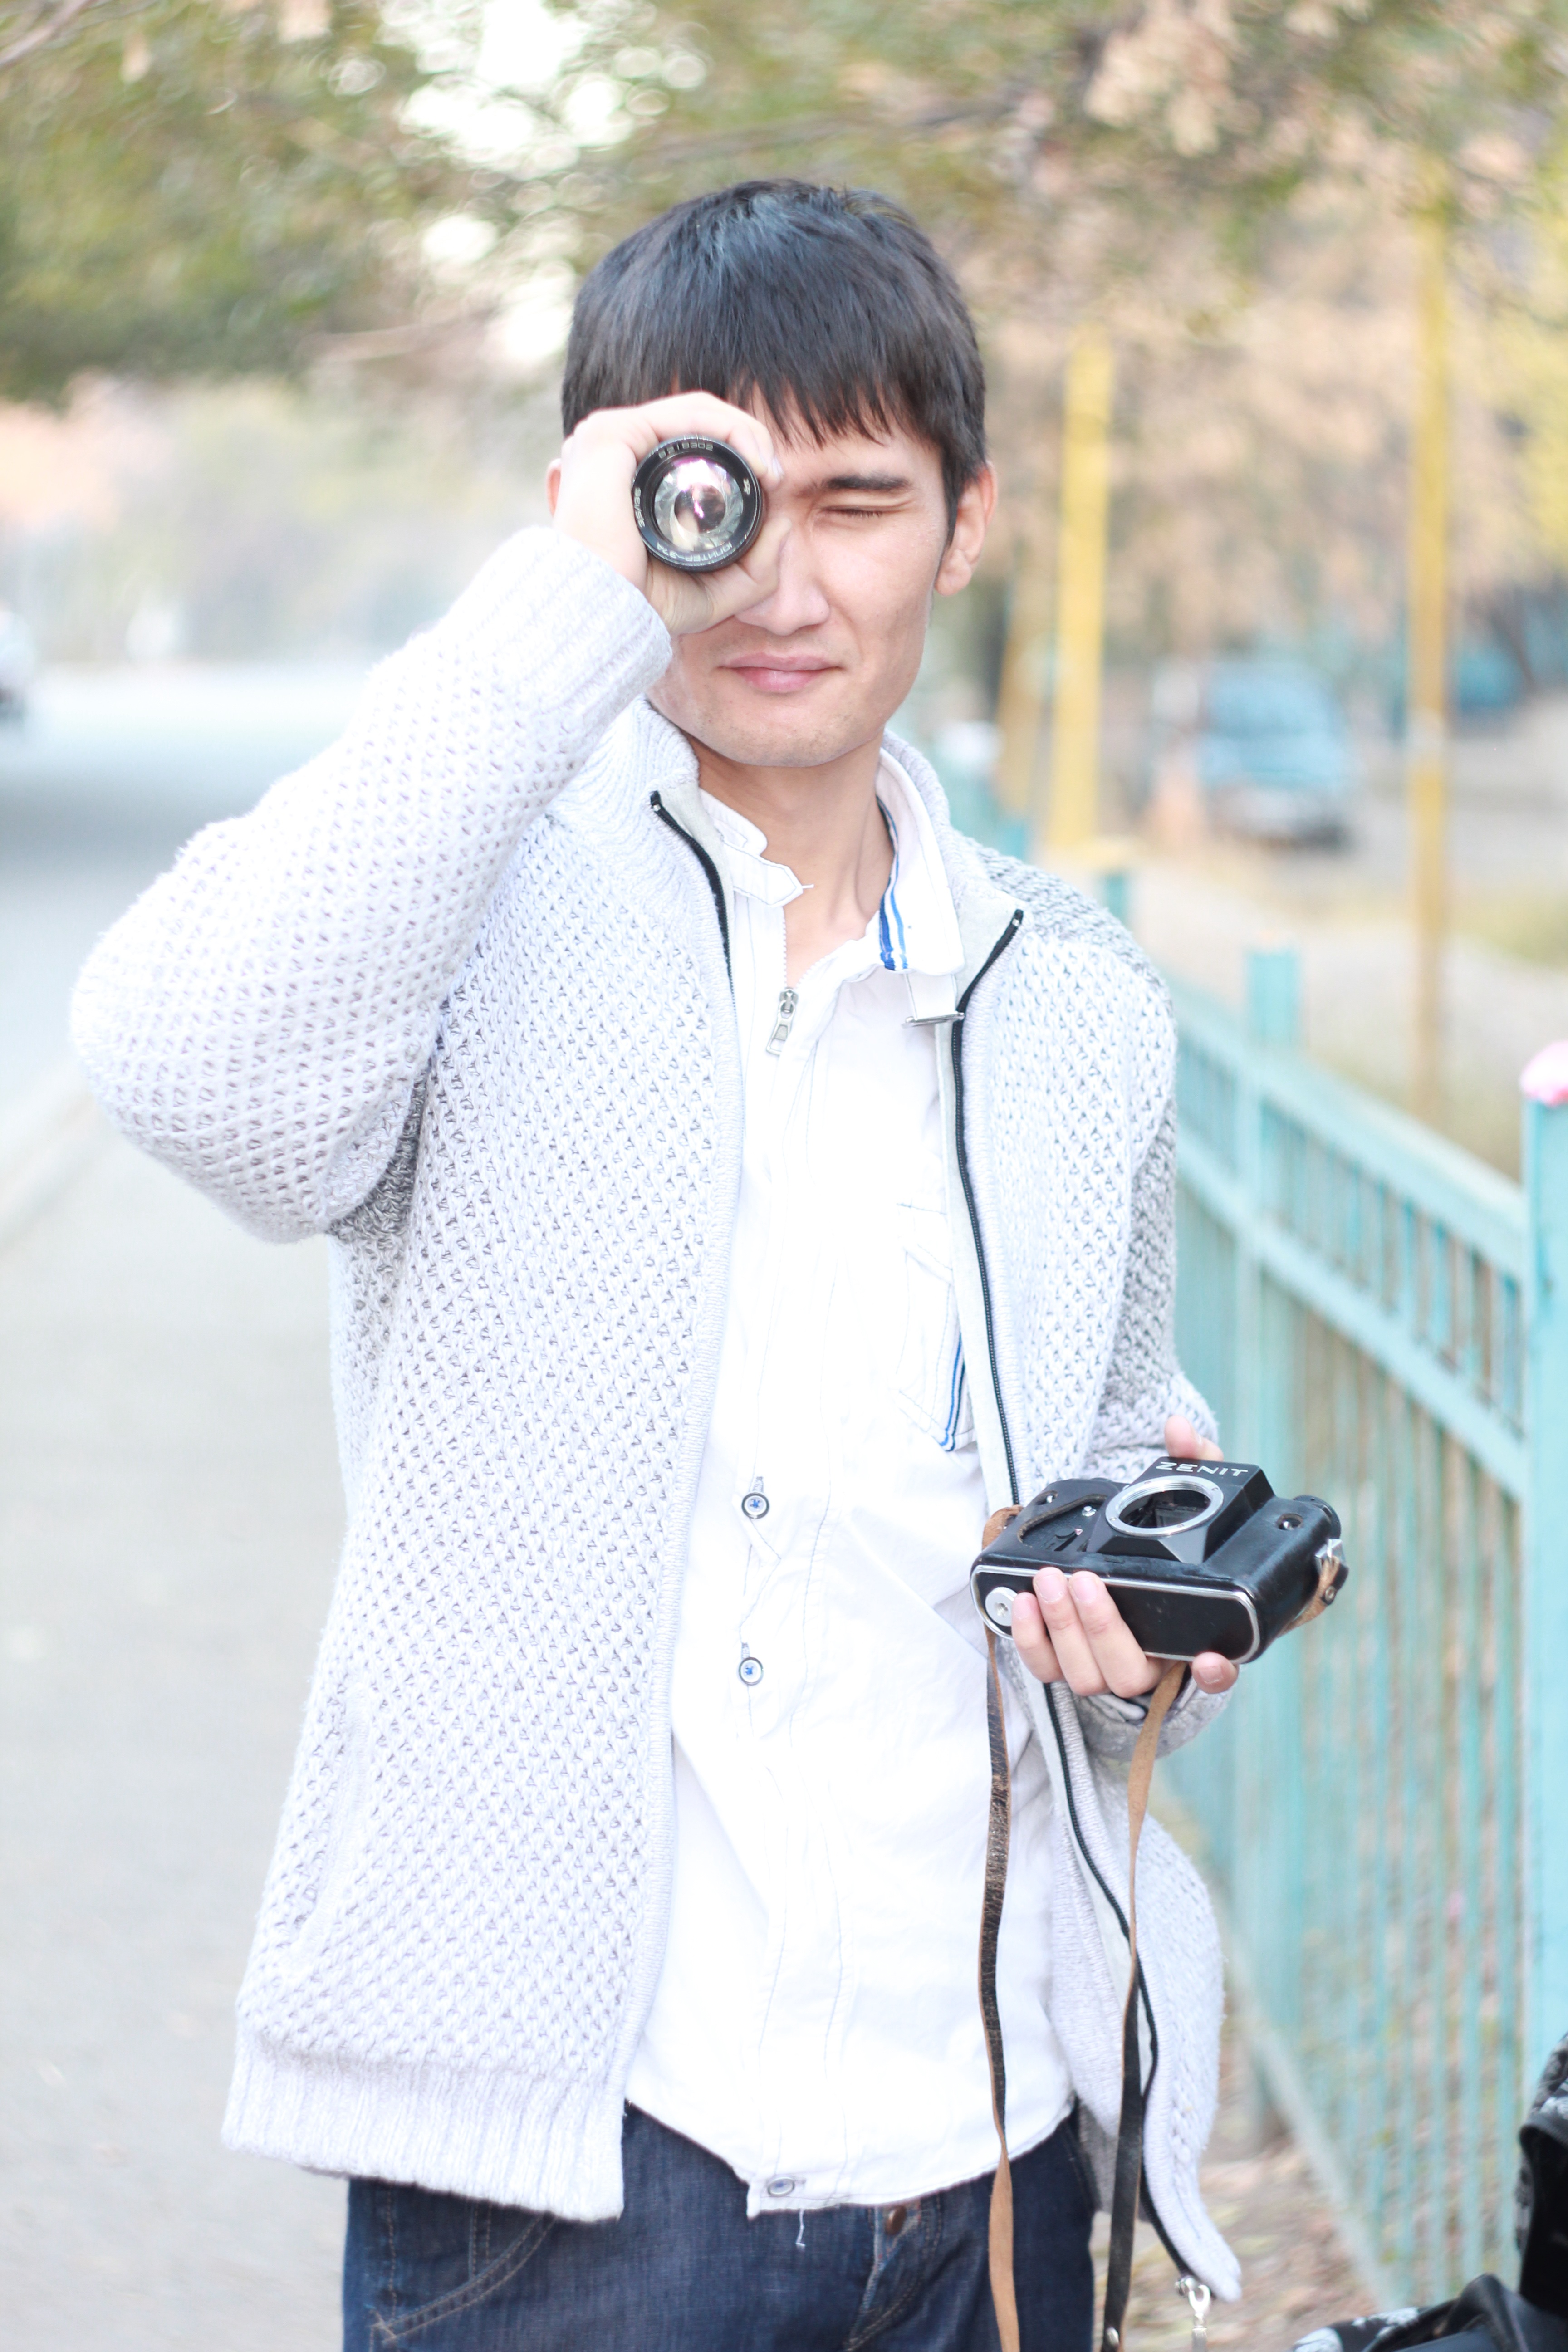
man, white, photographer, summer, pattern, spring, lens, fashion, clothing, jacket, outerwear, denim, collar, glasses, zenith, sleeve, photo shoot, myron, fotoaparat, vision care